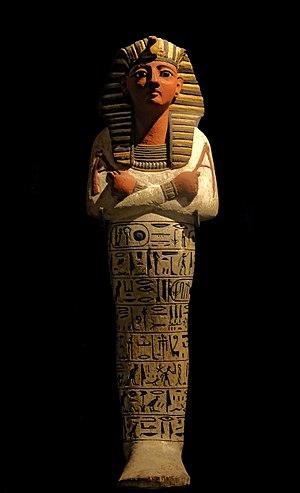
Ramsès IV est le troisième pharaon de la XXᵉ dynastie du Nouvel Empire de l'Égypte antique.